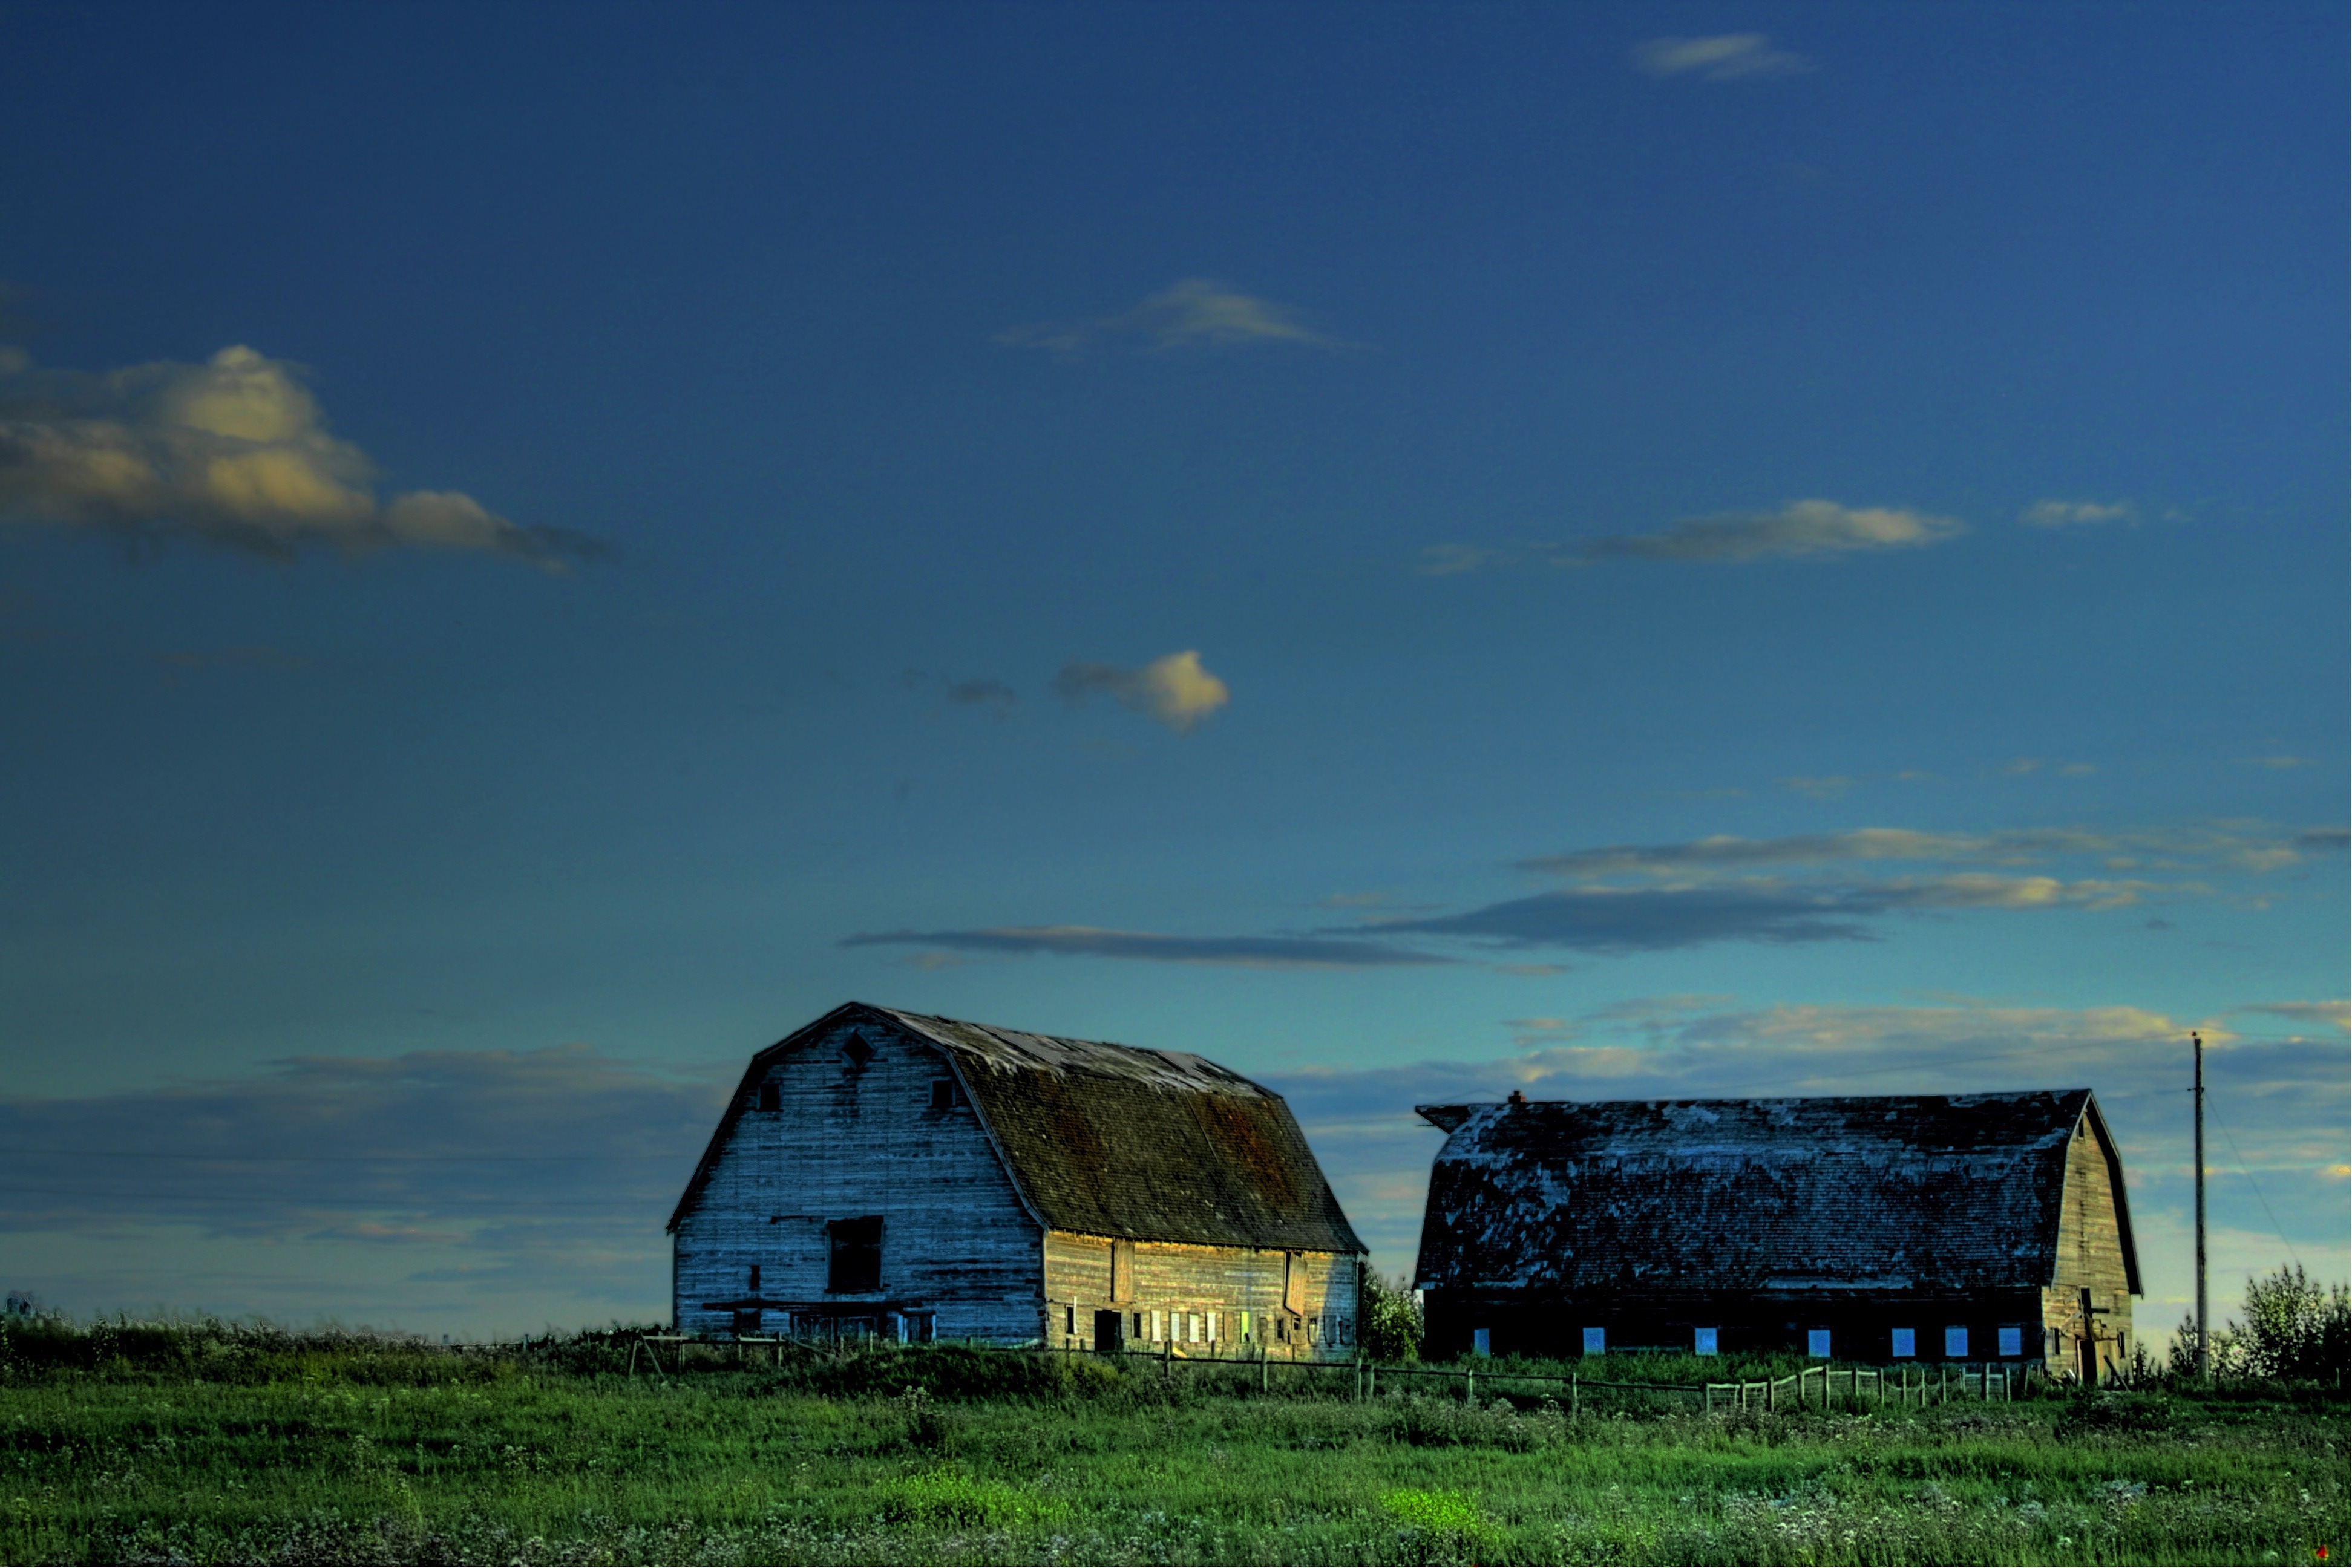
landscape, sea, nature, grass, cloud, sky, field, farm, prairie, countryside, sunlight, morning, hill, barn, country, rustic, dusk, evening, rural, scenic, plain, plants, outside, clouds, canada, barns, alberta, rural area, atmosphere of earth